Jonás Gutiérrez

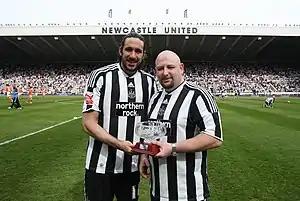
Gutiérrez receiving the Championship Player of the Month award in April 2010.

Gutiérrez signed for Newcastle United on a five-year contract for an undisclosed fee on 2 July 2008. Gutiérrez told the club's official website that instead of "Gutiérrez", the former Real Mallorca man would sport "Jonás" above his squad number 18 he said "Because I like my name."